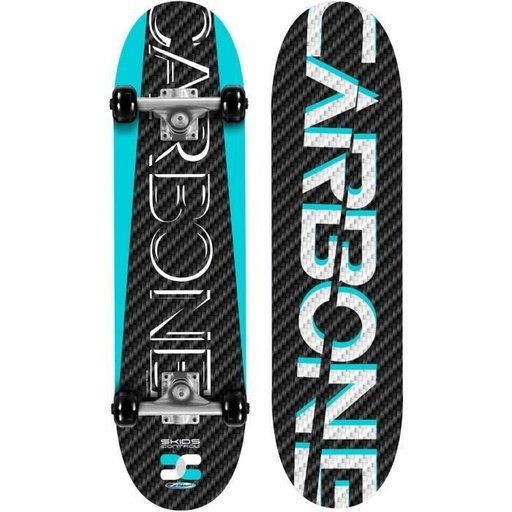
Monopatín Stamp CONTROL CARBON 70 x 20 cm
¡Los niños merecen lo mejor, por eso te presentamos Monopatín Stamp CONTROL CARBON 70 x 20 cm , ideal para quienes buscan productos de calidad para los más peques! ¡Consigue Stamp a los mejores precios! Tipo: Monopatín Color: Negro Medidas aprox.: 70 x 20 cm Edad recomendada: + 7 Años Material: Poliuretano General Product Safety Regulations information: Stamp 7 rue Denis Papin – 67400 ILLKIRCH - FRANCE 67400 - Illkirch +34911345678 stamp@stamp-fr.com https://www.lunii.com
Brand: Stamp
Category: Sporting Goods > Outdoor Recreation > Skateboarding > Complete Skateboards > Classic Skateboards